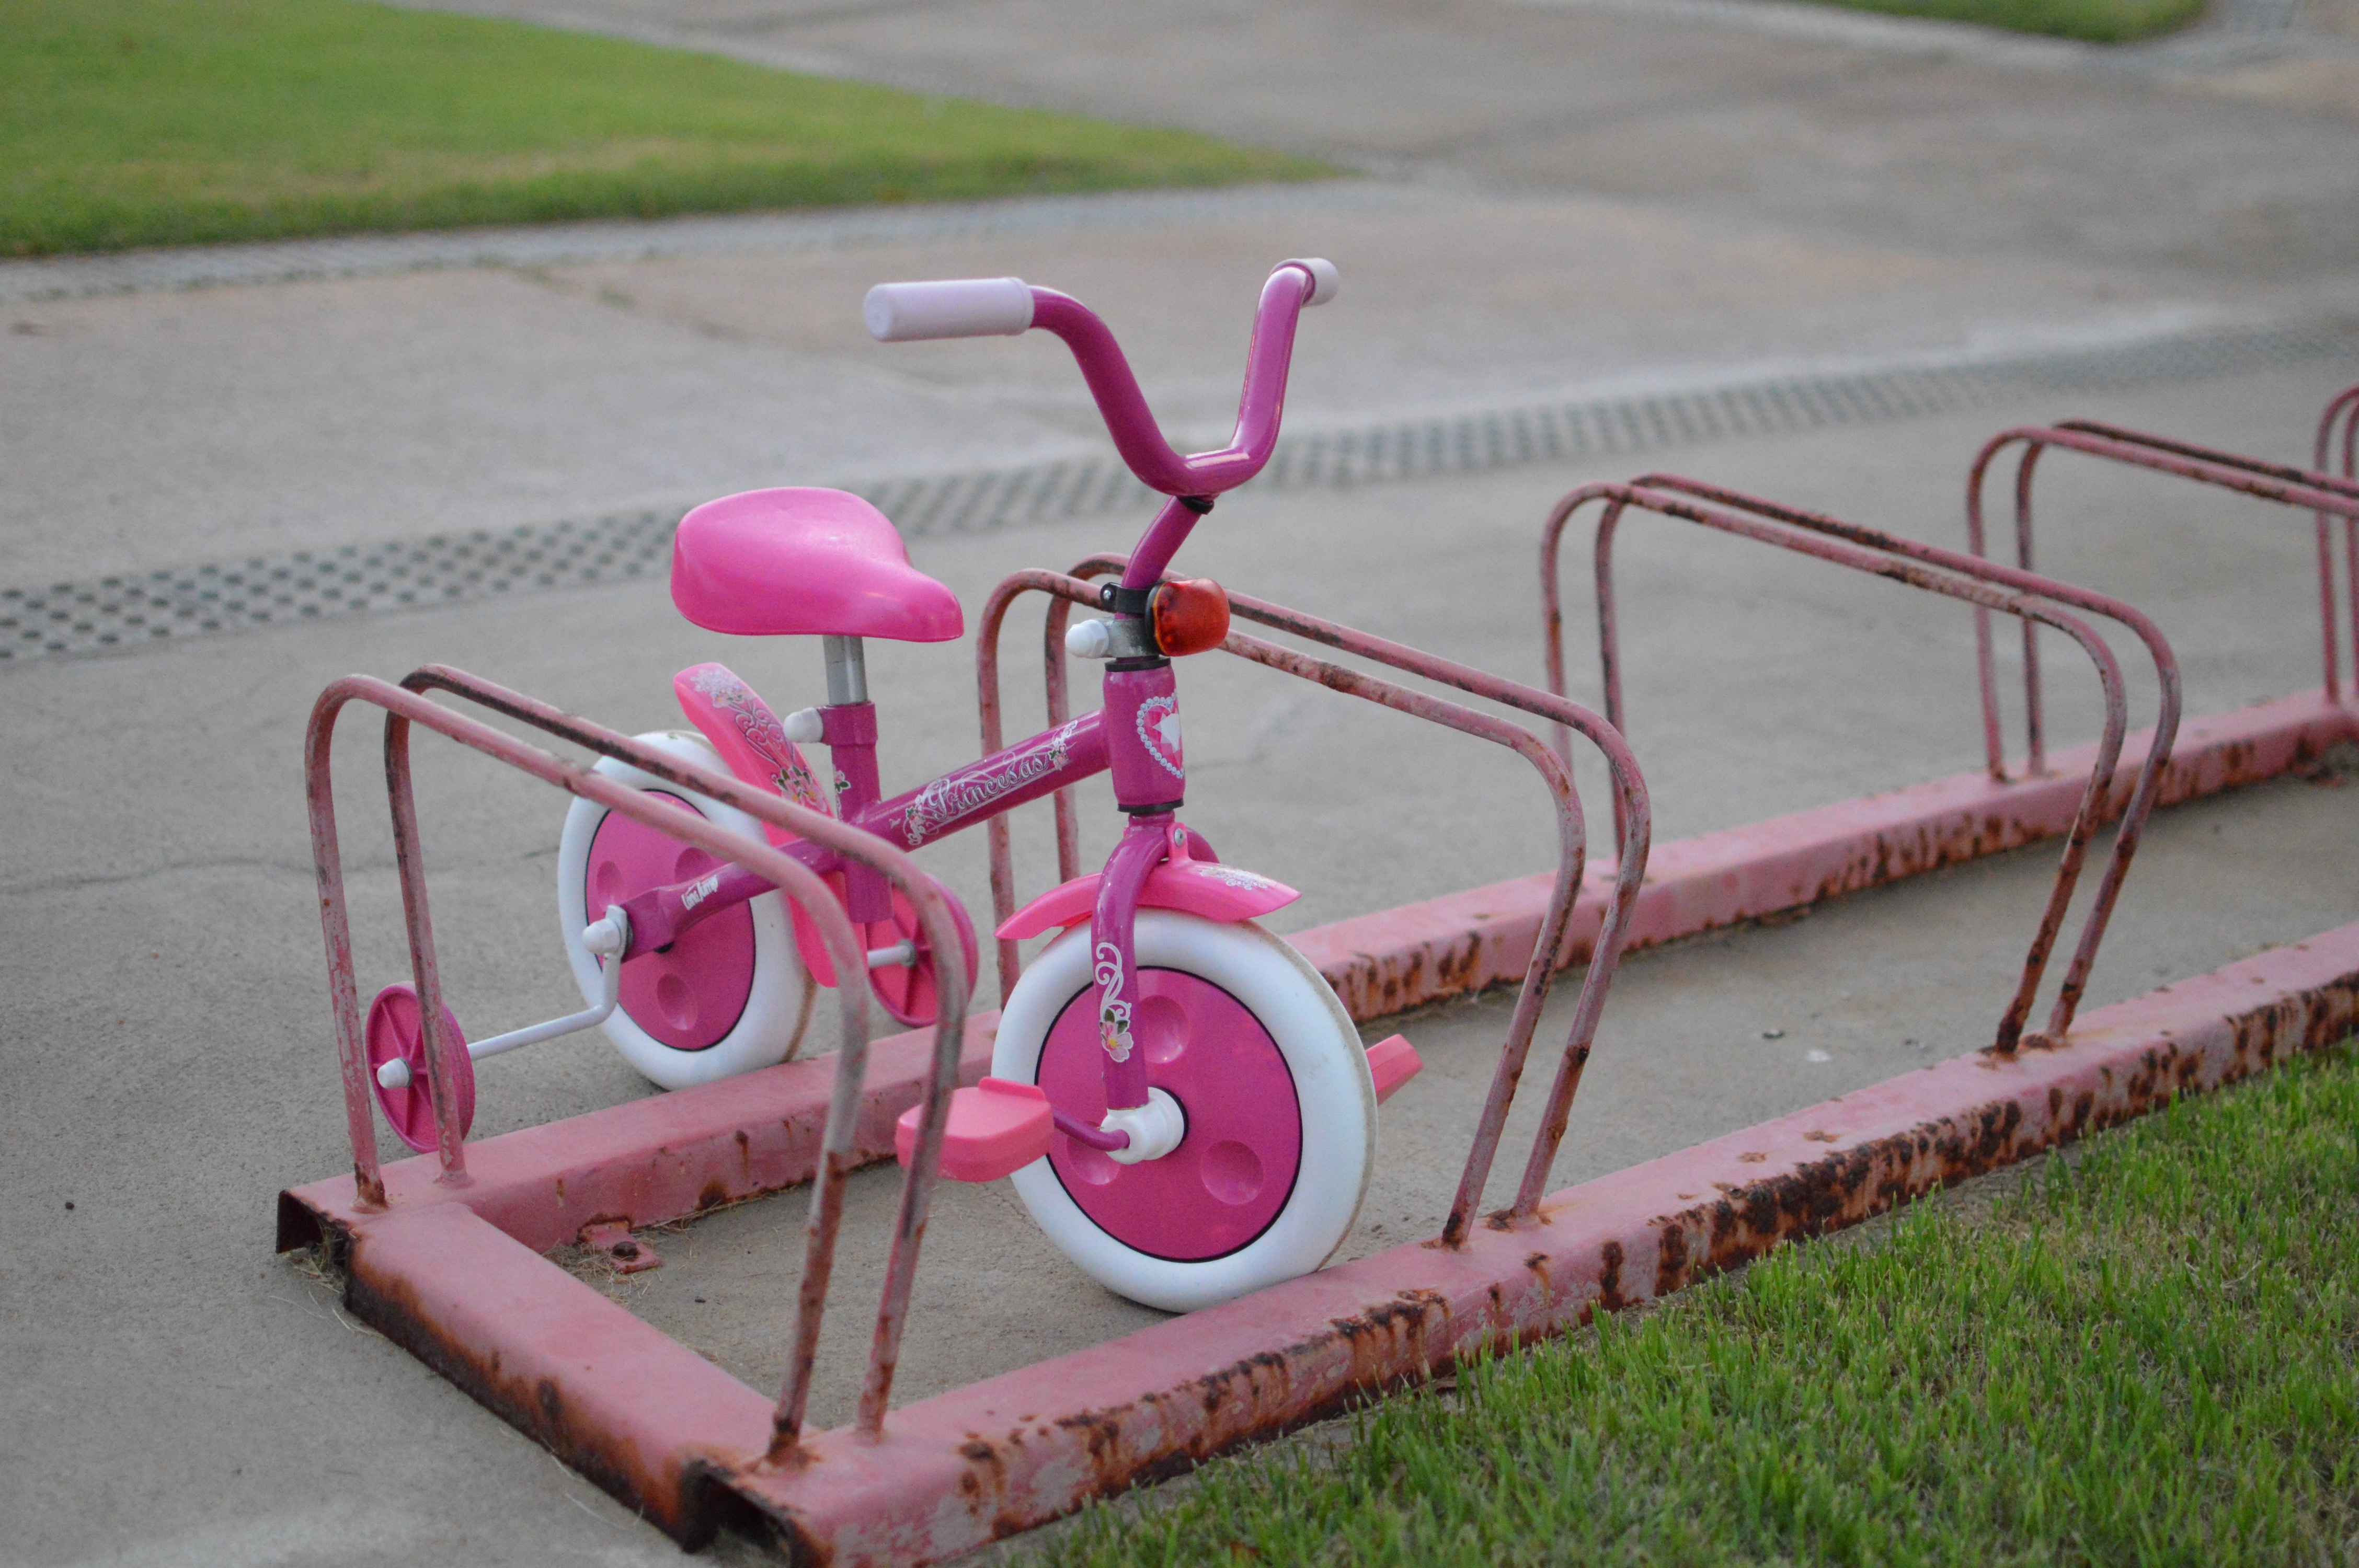
wheel, bicycle, bike, vehicle, pink, sports equipment, bike rack, childish, bicycle frame, land vehicle